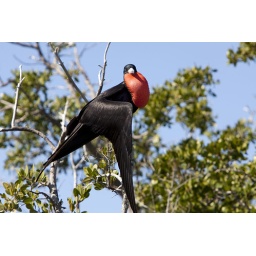
A male Frigate bird displays his colorful throat in Baja Mexico.